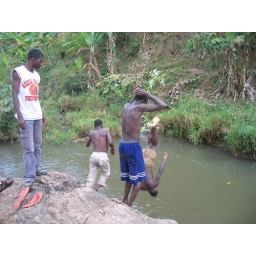
boys in the river